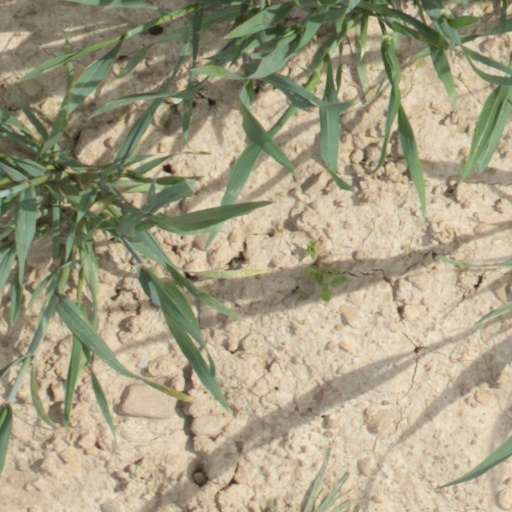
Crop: wheat